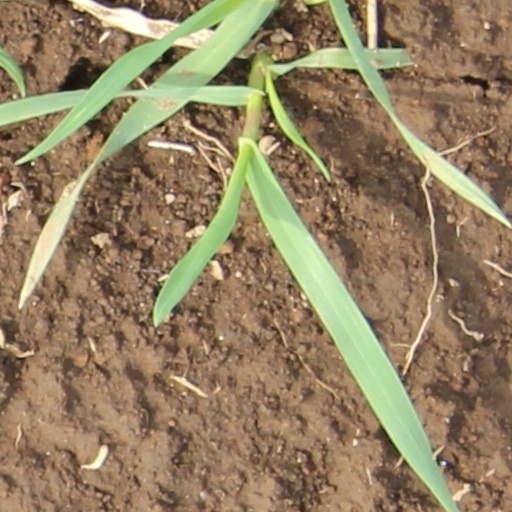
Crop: wheat